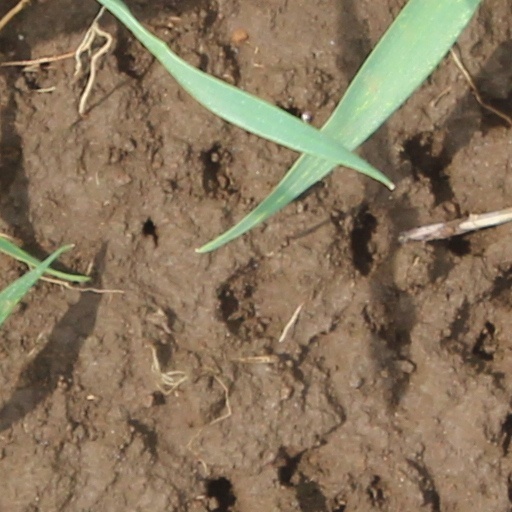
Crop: wheat